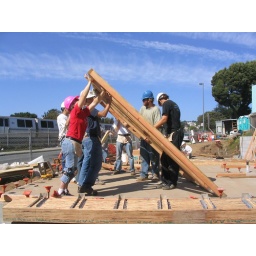
Notice the BART train in the background. This block of houses is a literal stone's throw from the Daly City BART station.